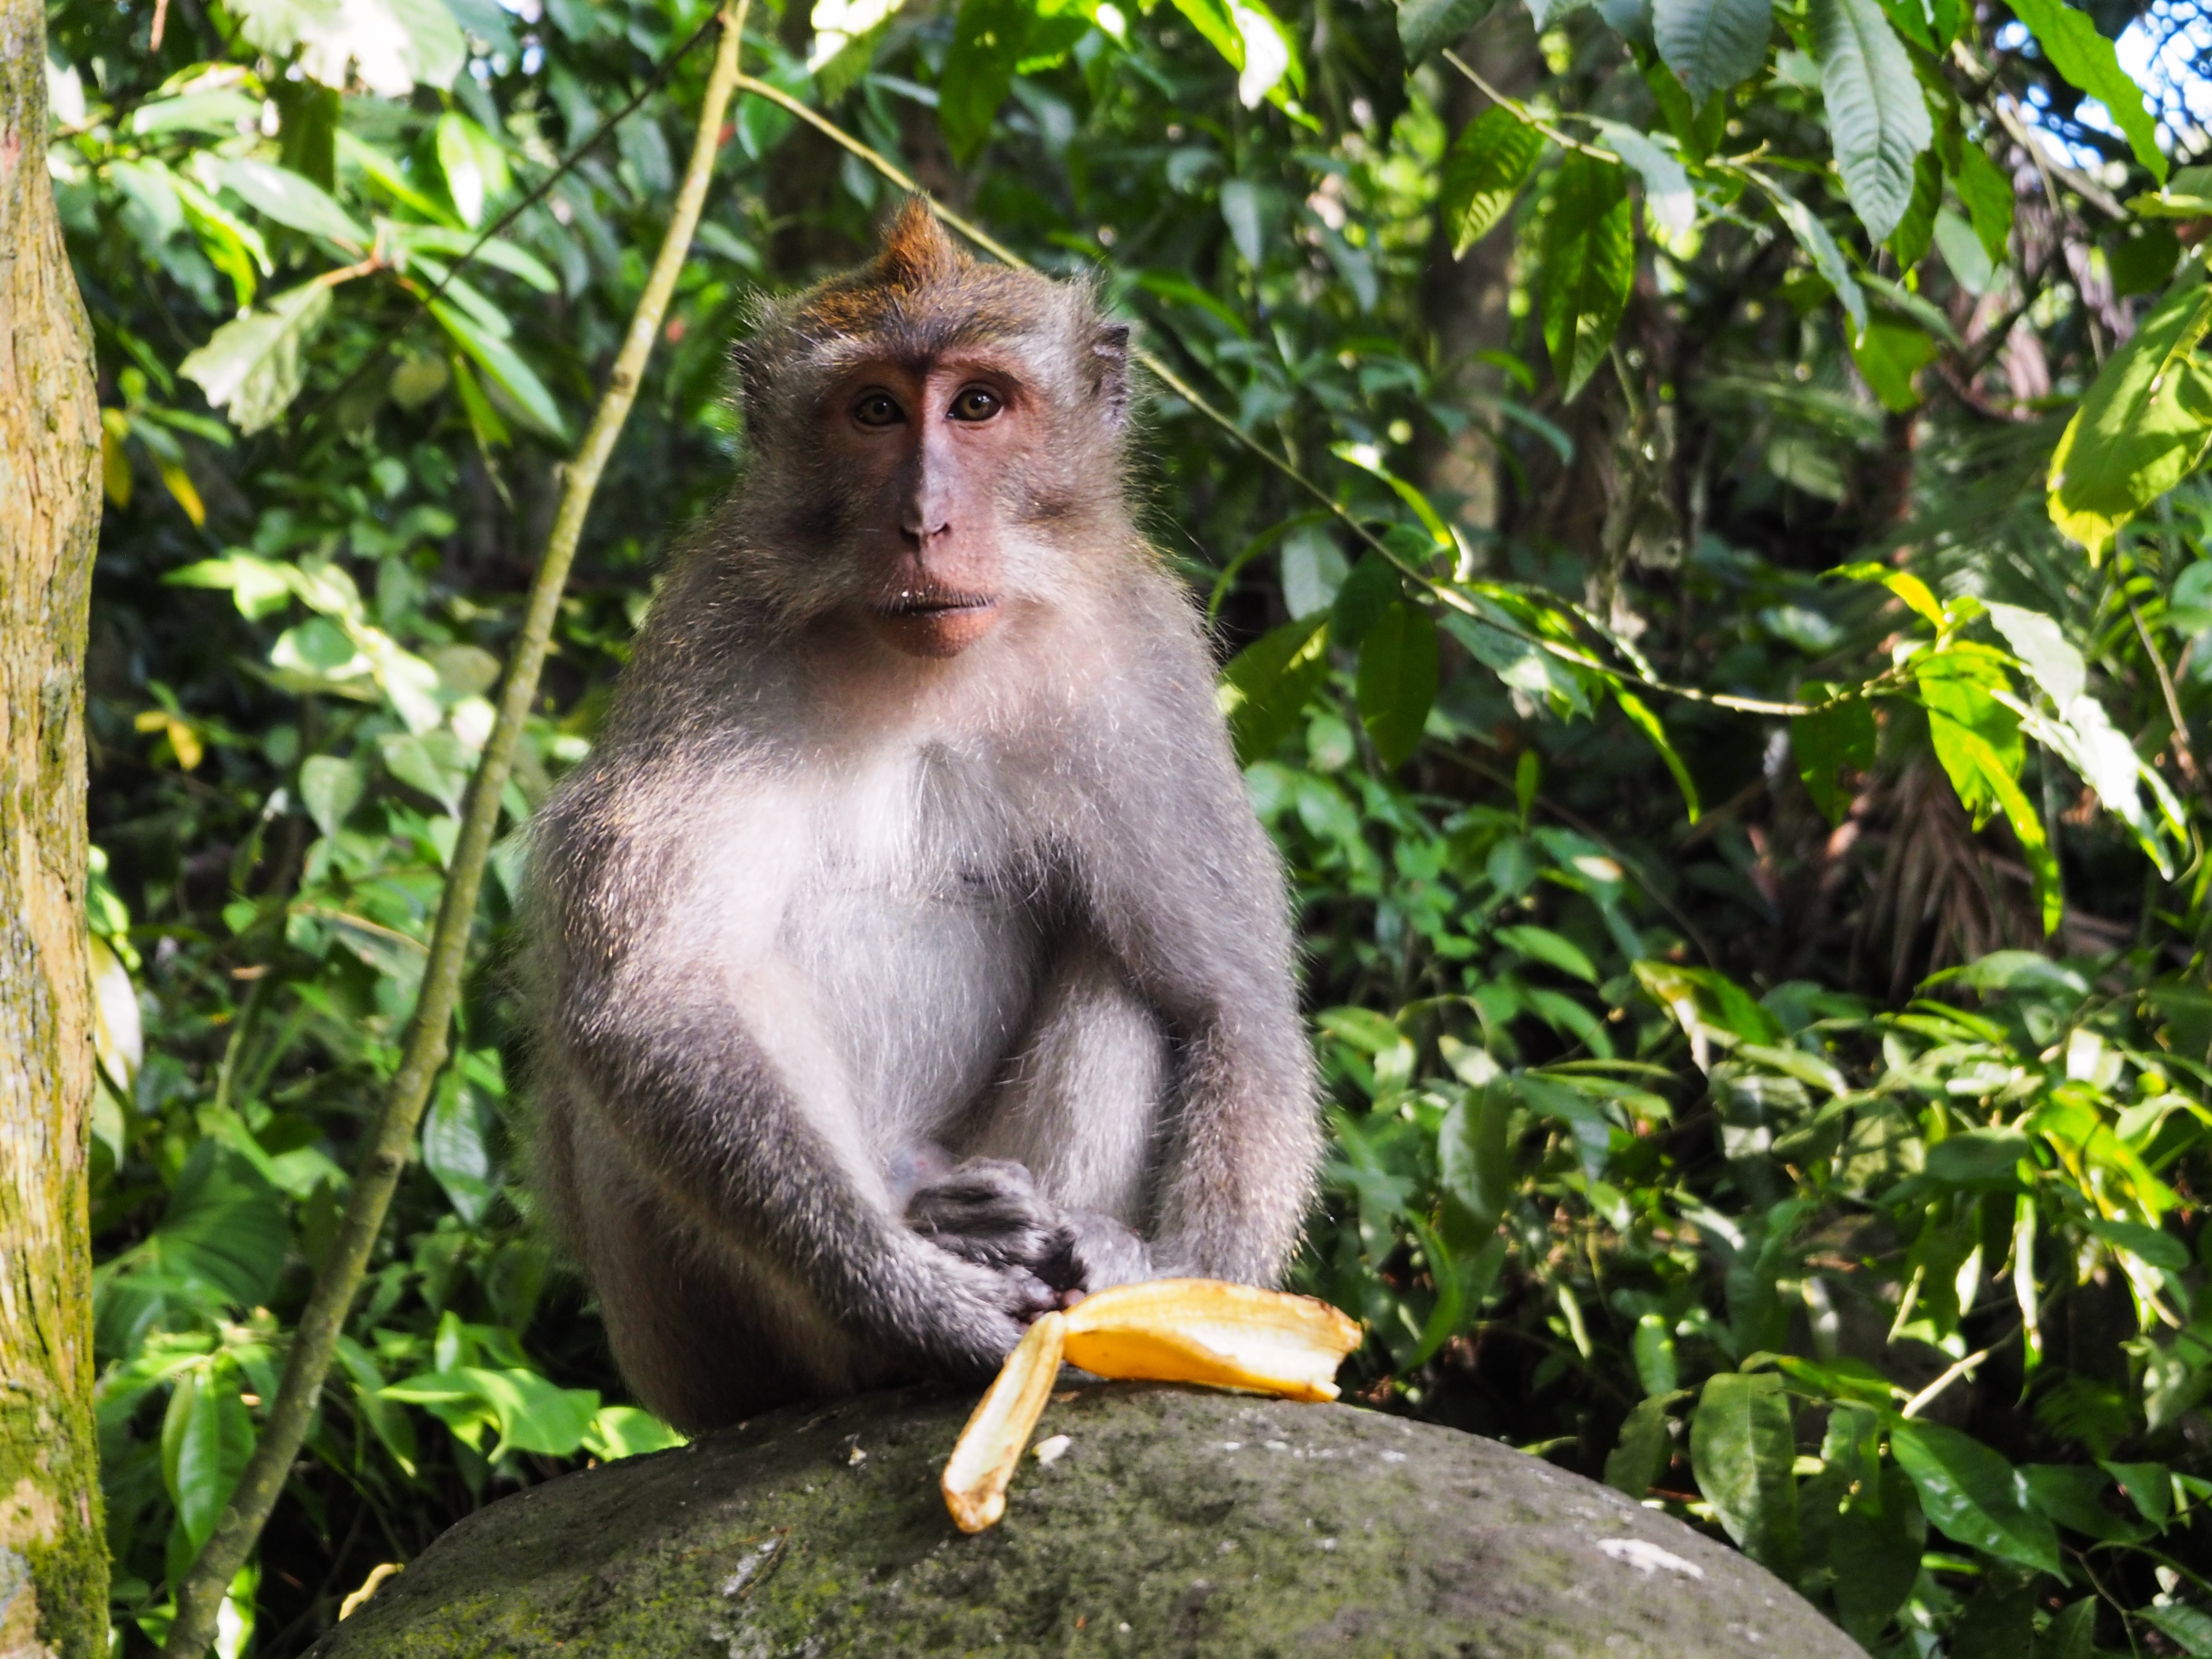
tree, forest, leaf, travel, wildlife, love, jungle, mammal, banana, fauna, primate, fun, kuala lumpur, rainforest, malaysia, the sun, macaque, organism, old world monkey, batu caves, hindus, new world monkey, terrestrial animal, apixtravel, the monkeys